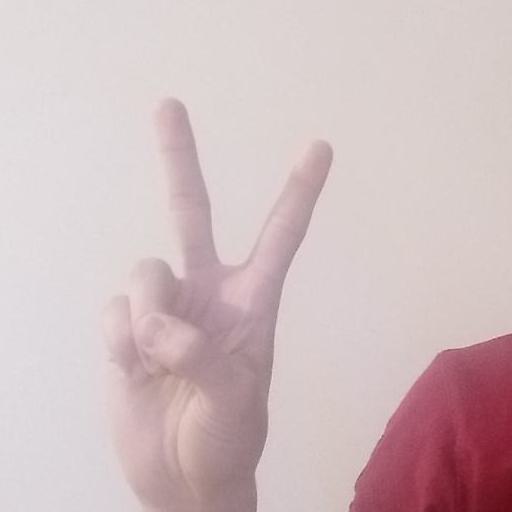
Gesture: peace